List of College of Wooster fraternities and sororities

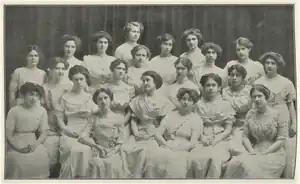
Tri-Delt's " Delta Delta chapter" in 1912, photographed approximately six months before learning their organization would be banned.

The pioneer chapters of the national fraternities were established at what was then called the University of Wooster, now the College of Wooster in 1871 and 1872, only five years after the establishment of the school. Formed originally as dining groups that shared the cost and responsibility of meals, beginning in 1870 they began to coalesce into a system of nearly a dozen fraternities and sororities by the turn of the century. As an example of the age of the Wooster Greek system, national fraternity Sigma Chi had placed its "Beta chapter" at the College of Wooster.